2018 United States state legislative elections

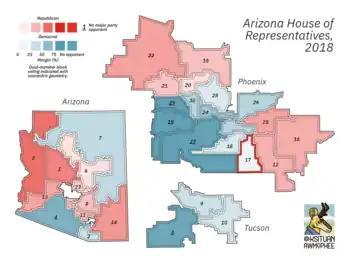
2018 Arizona House of Representatives elections

All of the seats of the Arizona Senate and the Arizona House of Representatives were up for election in 2018. Republicans retained control of both chambers, but lost four seats in the House and lost the popular vote in the Senate by 1.4 points.